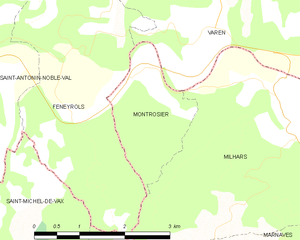
Carte des communes françaises Montrosier